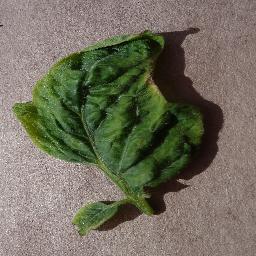
Label: Tomato___Tomato_Yellow_Leaf_Curl_Virus